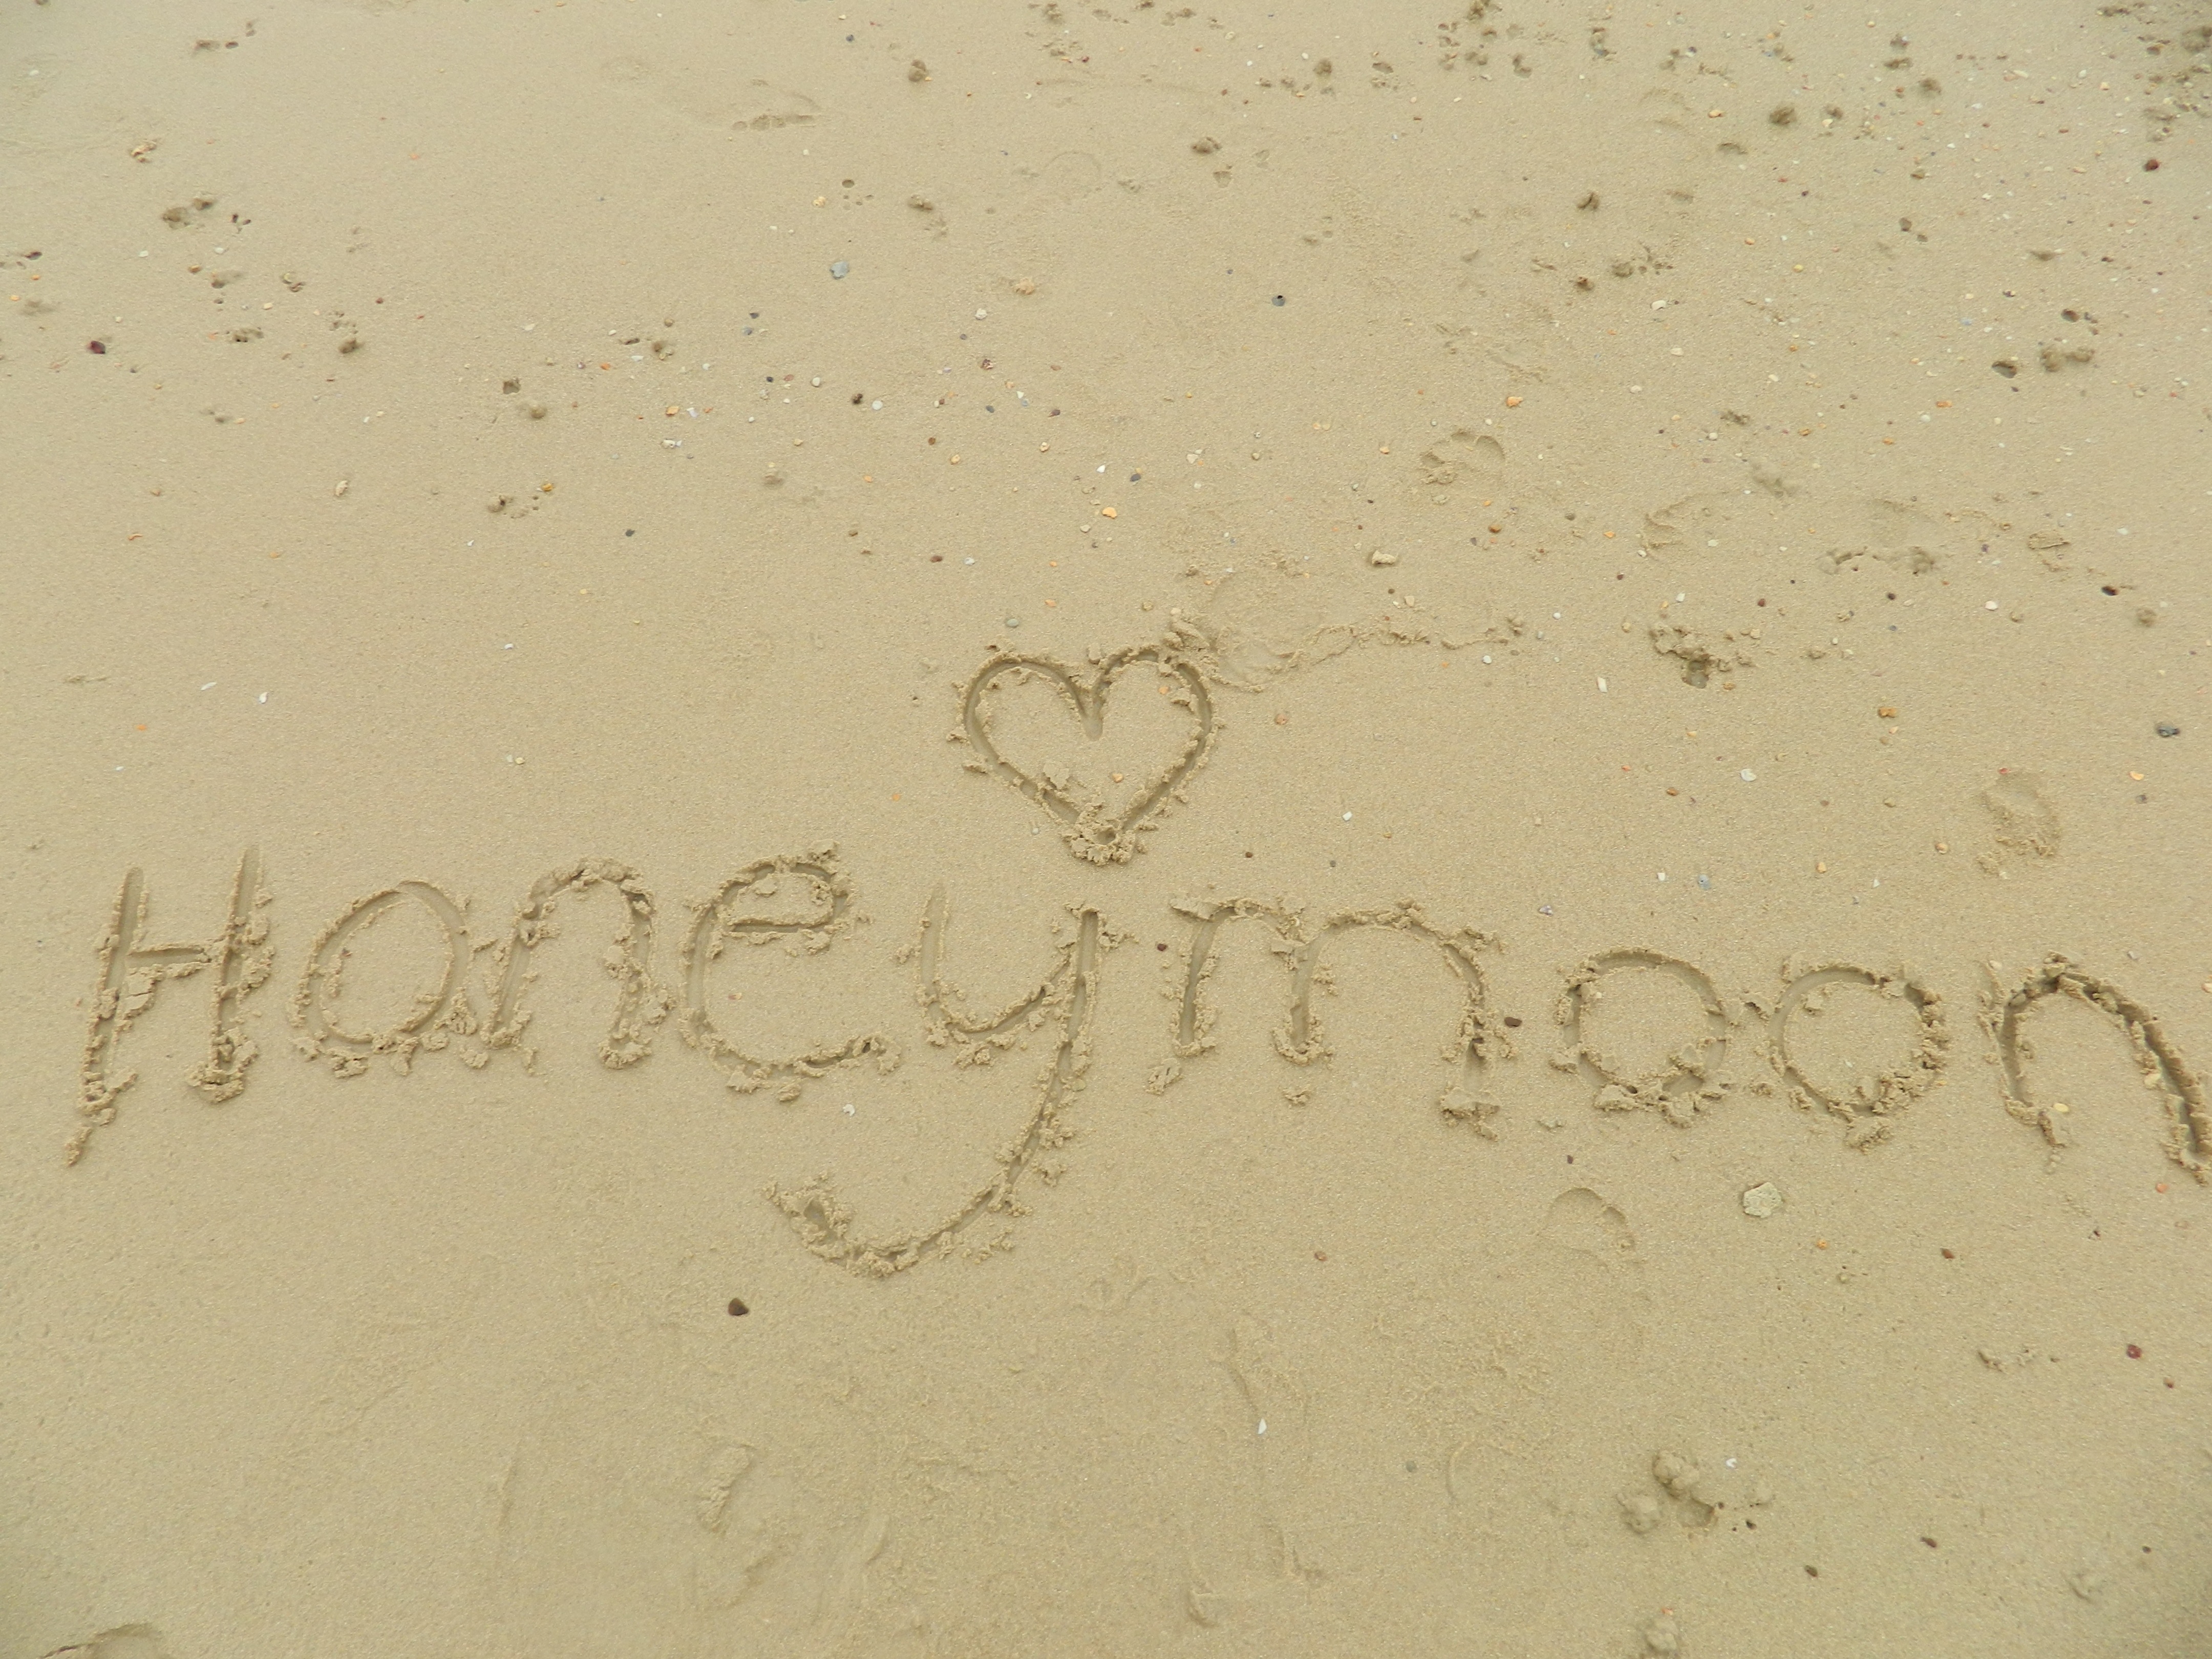
beach, sea, outdoor, sand, ocean, people, texture, floor, wall, summer, travel, love, pattern, young, relax, tropical, holiday, couple, romance, romantic, together, tourism, lifestyle, material, font, sketch, drawing, happy, happiness, relationship, resort, handwriting, wallpaper, lovers, plaster, honeymoon